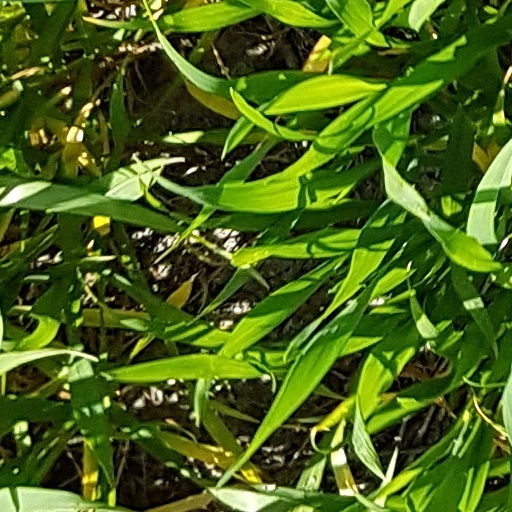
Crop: wheat